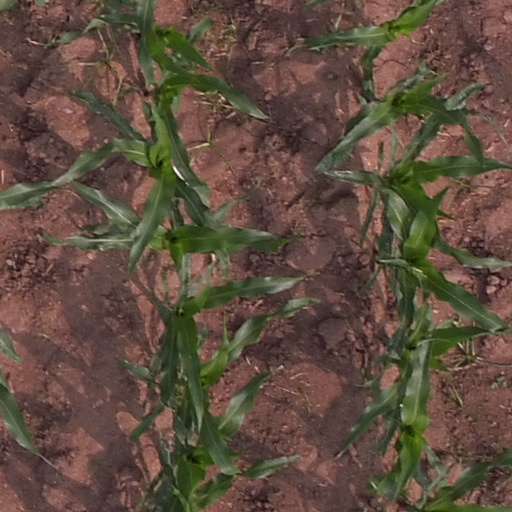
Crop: maize; corn